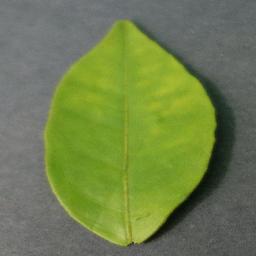
Label: Orange___Haunglongbing_(Citrus_greening)